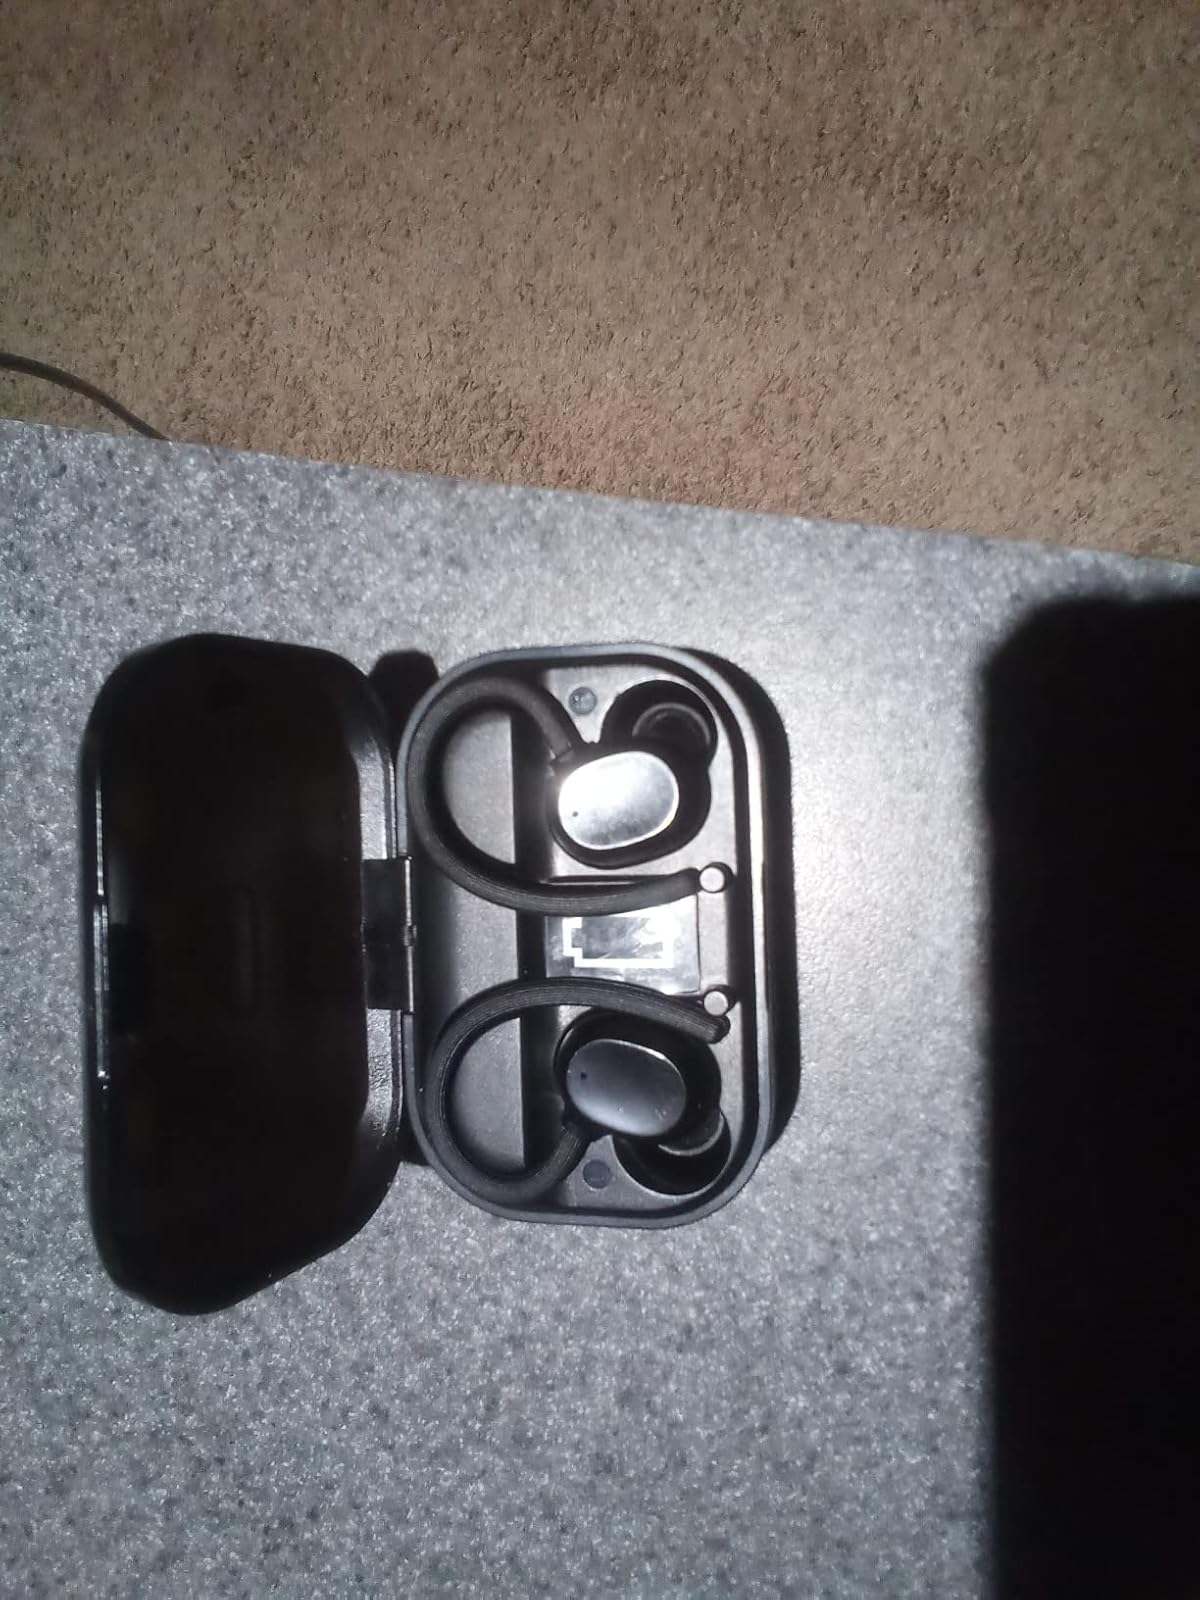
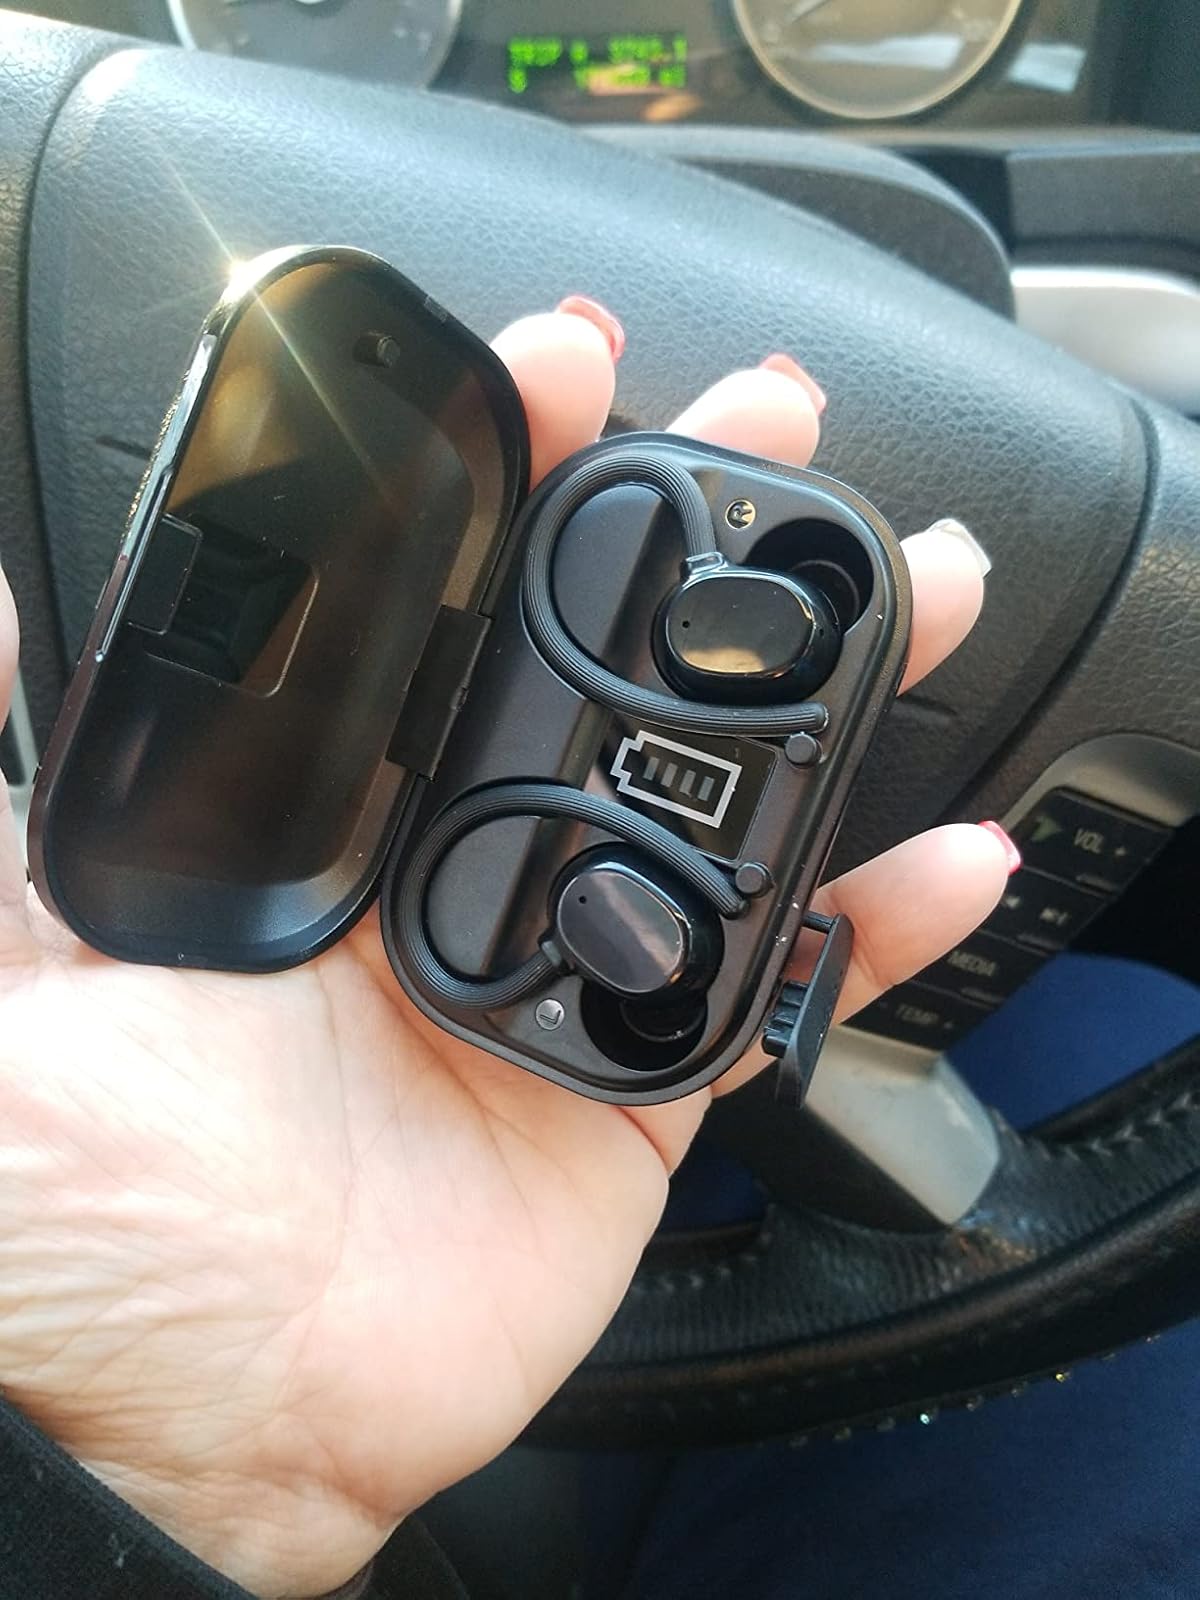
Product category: earbuds
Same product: yes